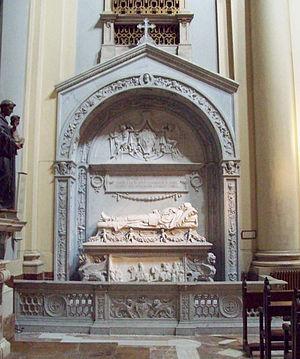
Leopoldo O'Donnell y Jorris, duc de Tétouan, comte de Lucena et vicomte d'Aliaga, est un militaire et homme d'État espagnol.